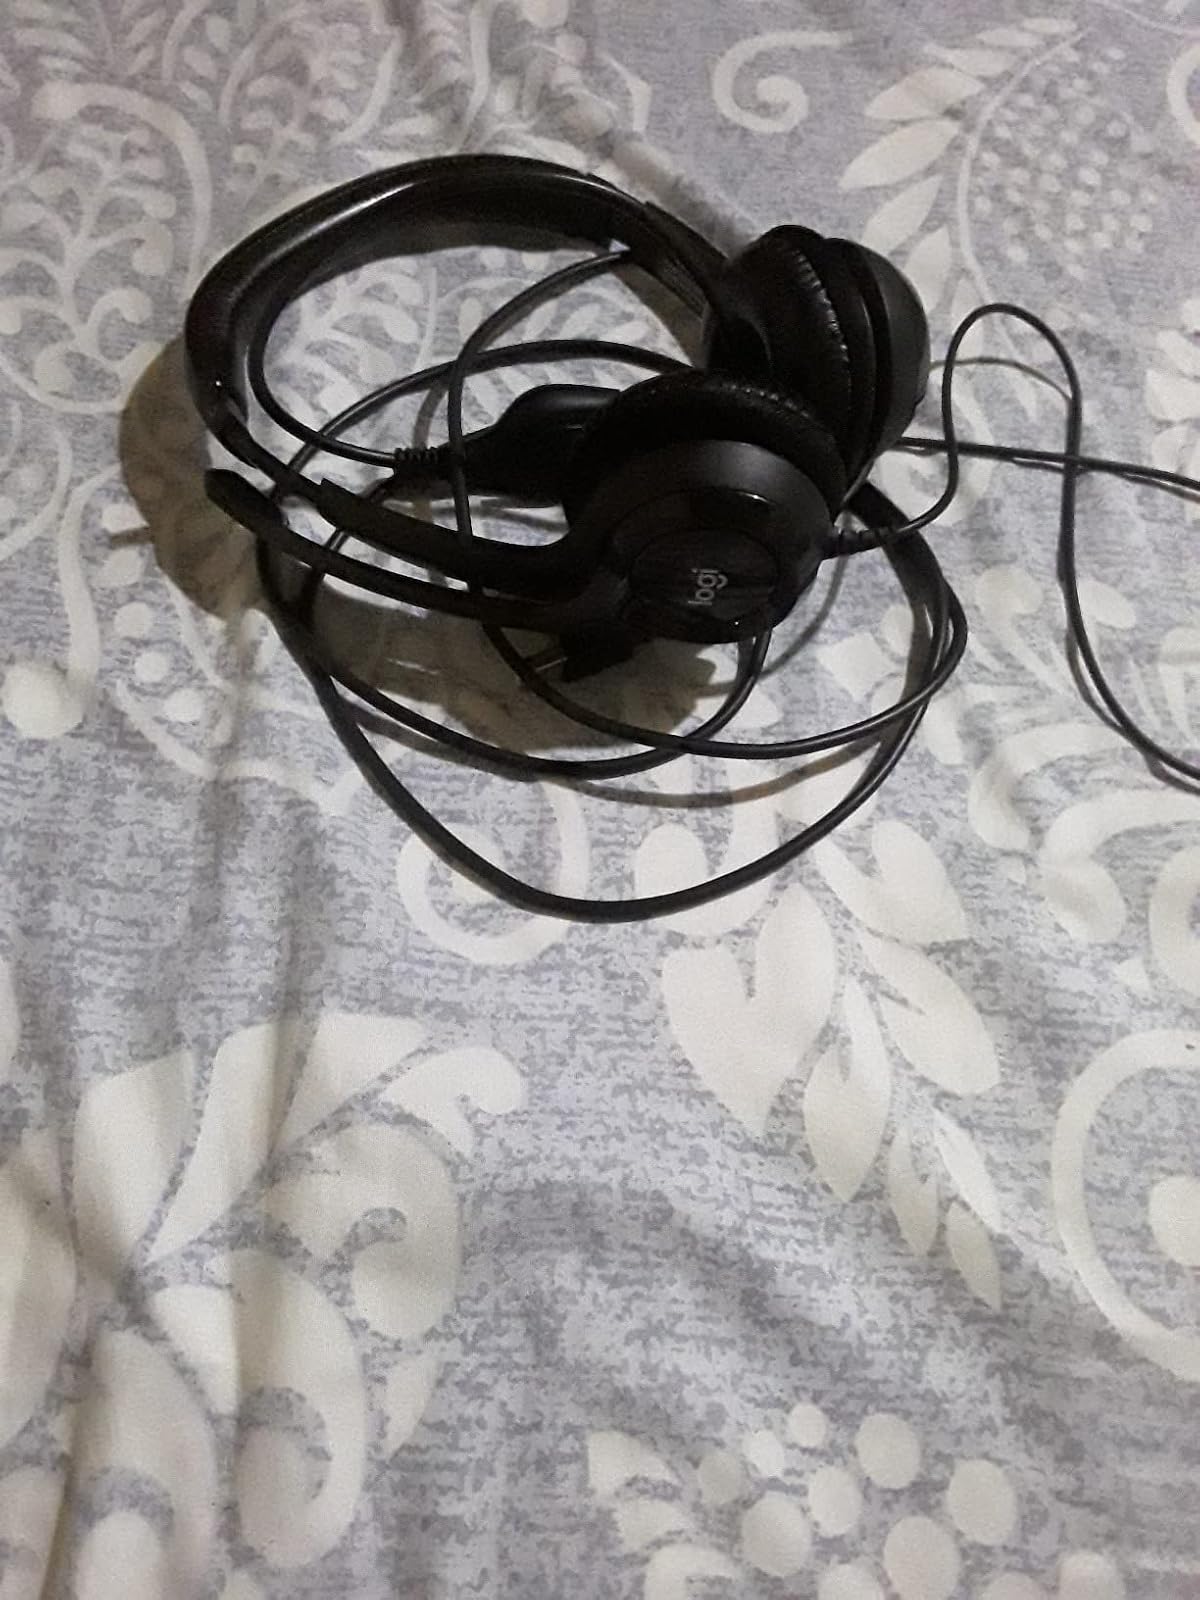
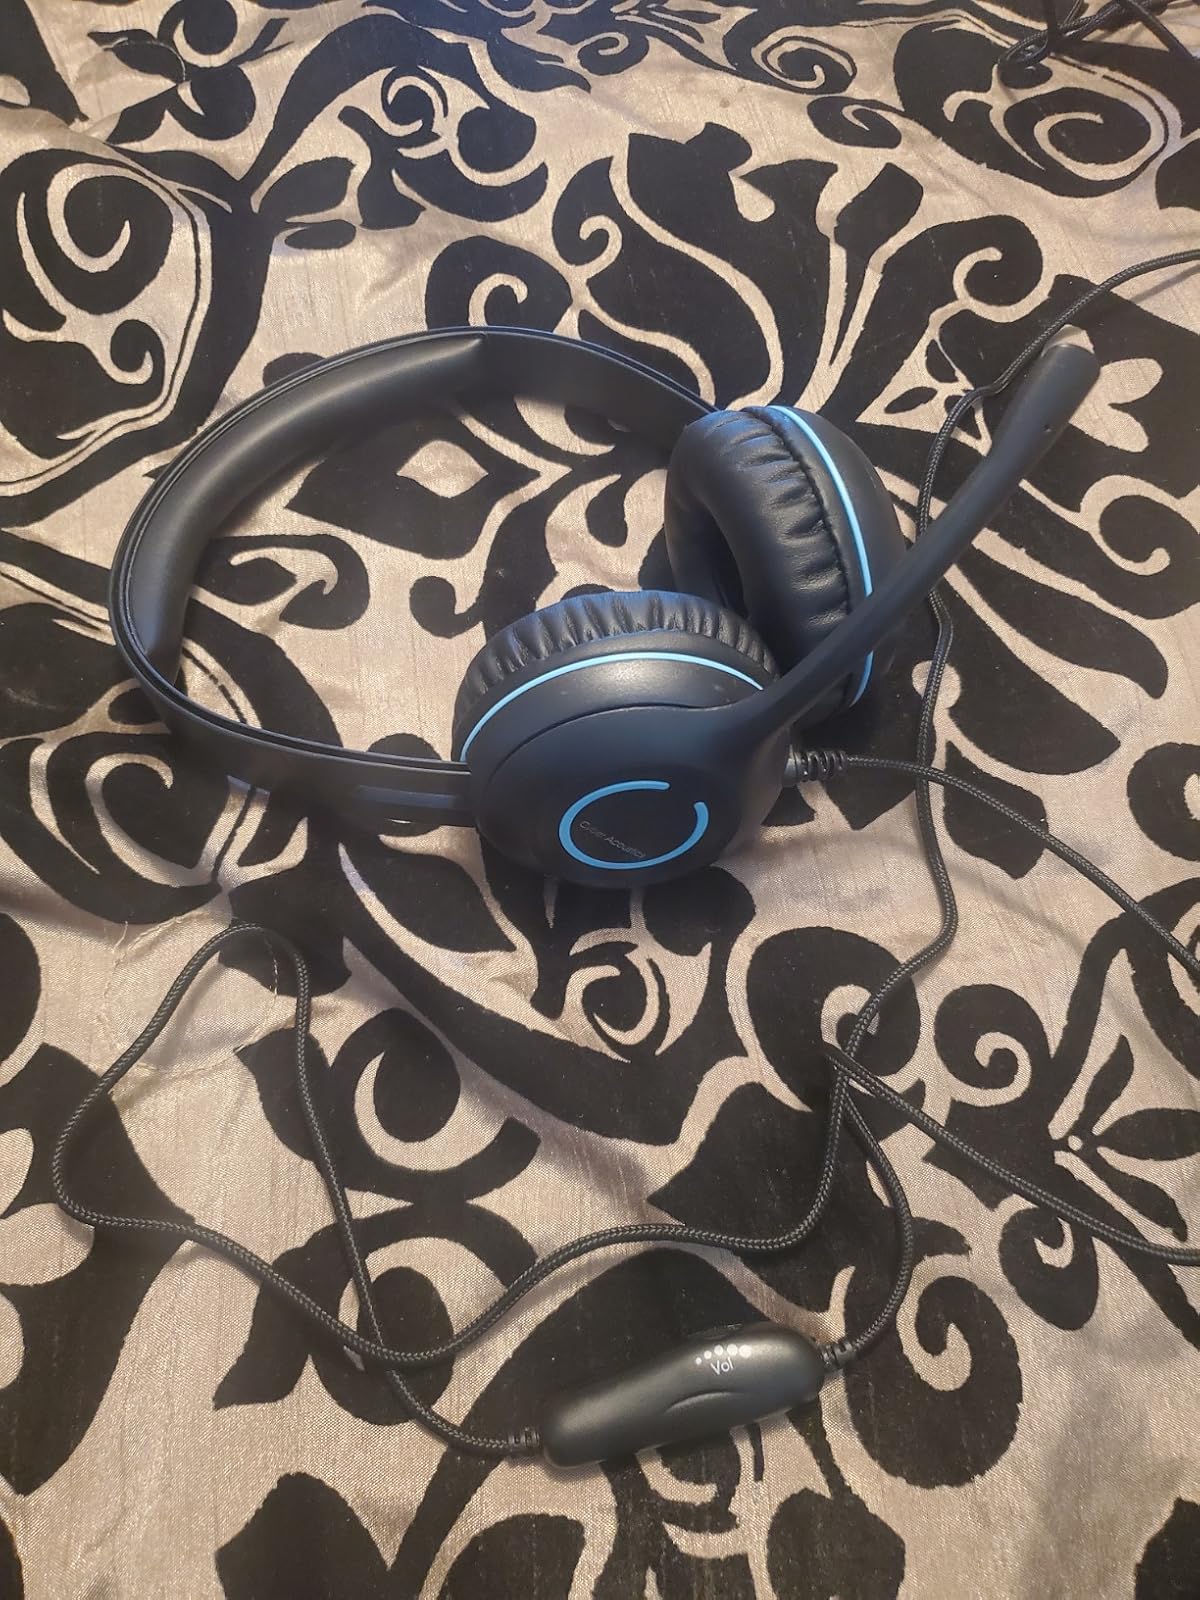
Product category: headphones
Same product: no